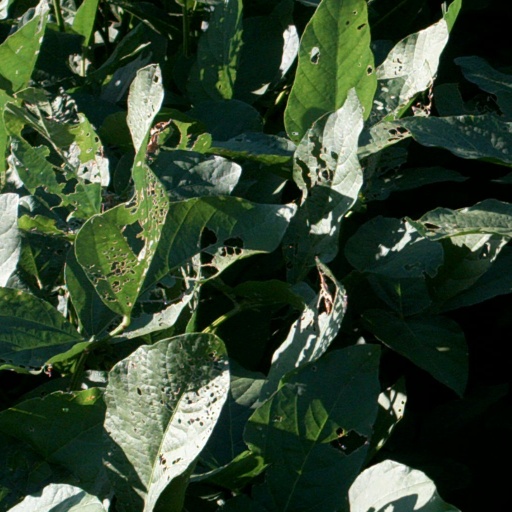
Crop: soybean